Dondi E. Costin

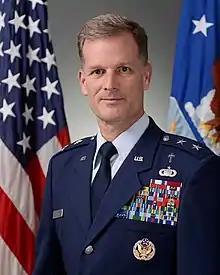
Costin in 2018

Dondi Enos Costin (born August 21, 1964) is an American academic, Baptist minister, and former major general in the United States Air Force. He has led the United States Air Force Chaplain Corps and served as Chief of Chaplains of the United States Air Force from 2015 to 2018. He retired effective September 1, 2018, and served as president of Charleston Southern University until June 30, 2023. On March 31, 2023, he was named president of Liberty University in Lynchburg, Virginia.